Chess in Armenia

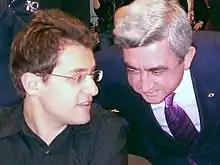
Levon Aronian and Serzh Sargsyan

The first chess competitions were held in 1927, when the Armenian Chess Federation was founded. Until 1934 chess players from Armenia competed in the Transcaucasian championship. In 1934 the first Armenian Chess Championship was held in Yerevan. Genrikh Kasparyan became its winner. In later years Kasparyan won the championship nine times and became the most-titled Armenian chess player with ten national championship wins. The women's championship was also held the same year, Sirush Makints and Margarita Mirza-Avagian shared the champion title. The first Armenian chess club was founded in Yerevan in 1936. Chess clubs were also founded in Leninakan (now Gyumri) and Kirovakan (now Vanadzor) in the 1950s. By the early 1980s all towns and districts (rayons) of Soviet Armenia had chess clubs.